Tatsuo Sato (director)

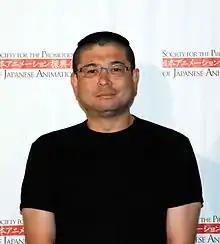
Tatsuo Satō at Anime Expo 2012

is a Japanese anime director most famous for "Martian Successor Nadesico".